Kirsten Heiberg

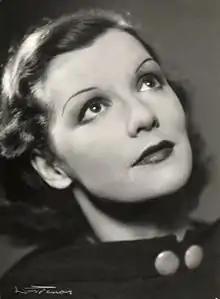
Kirsten Heiberg, between 1930–1935

Kirsten Heiberg (25 April 1907 – 2 March 1976) was a Norwegian/German actress and singer who had a major film career in Germany between 1938 and 1954. She reached the peak of her career in 1942–43, performing in Joseph Goebbels version of "Titanic". After the war she was given a two-year ban by the Allies due to her role in the Nazi propaganda. In Norway she was never punished, as she was a German citizen.